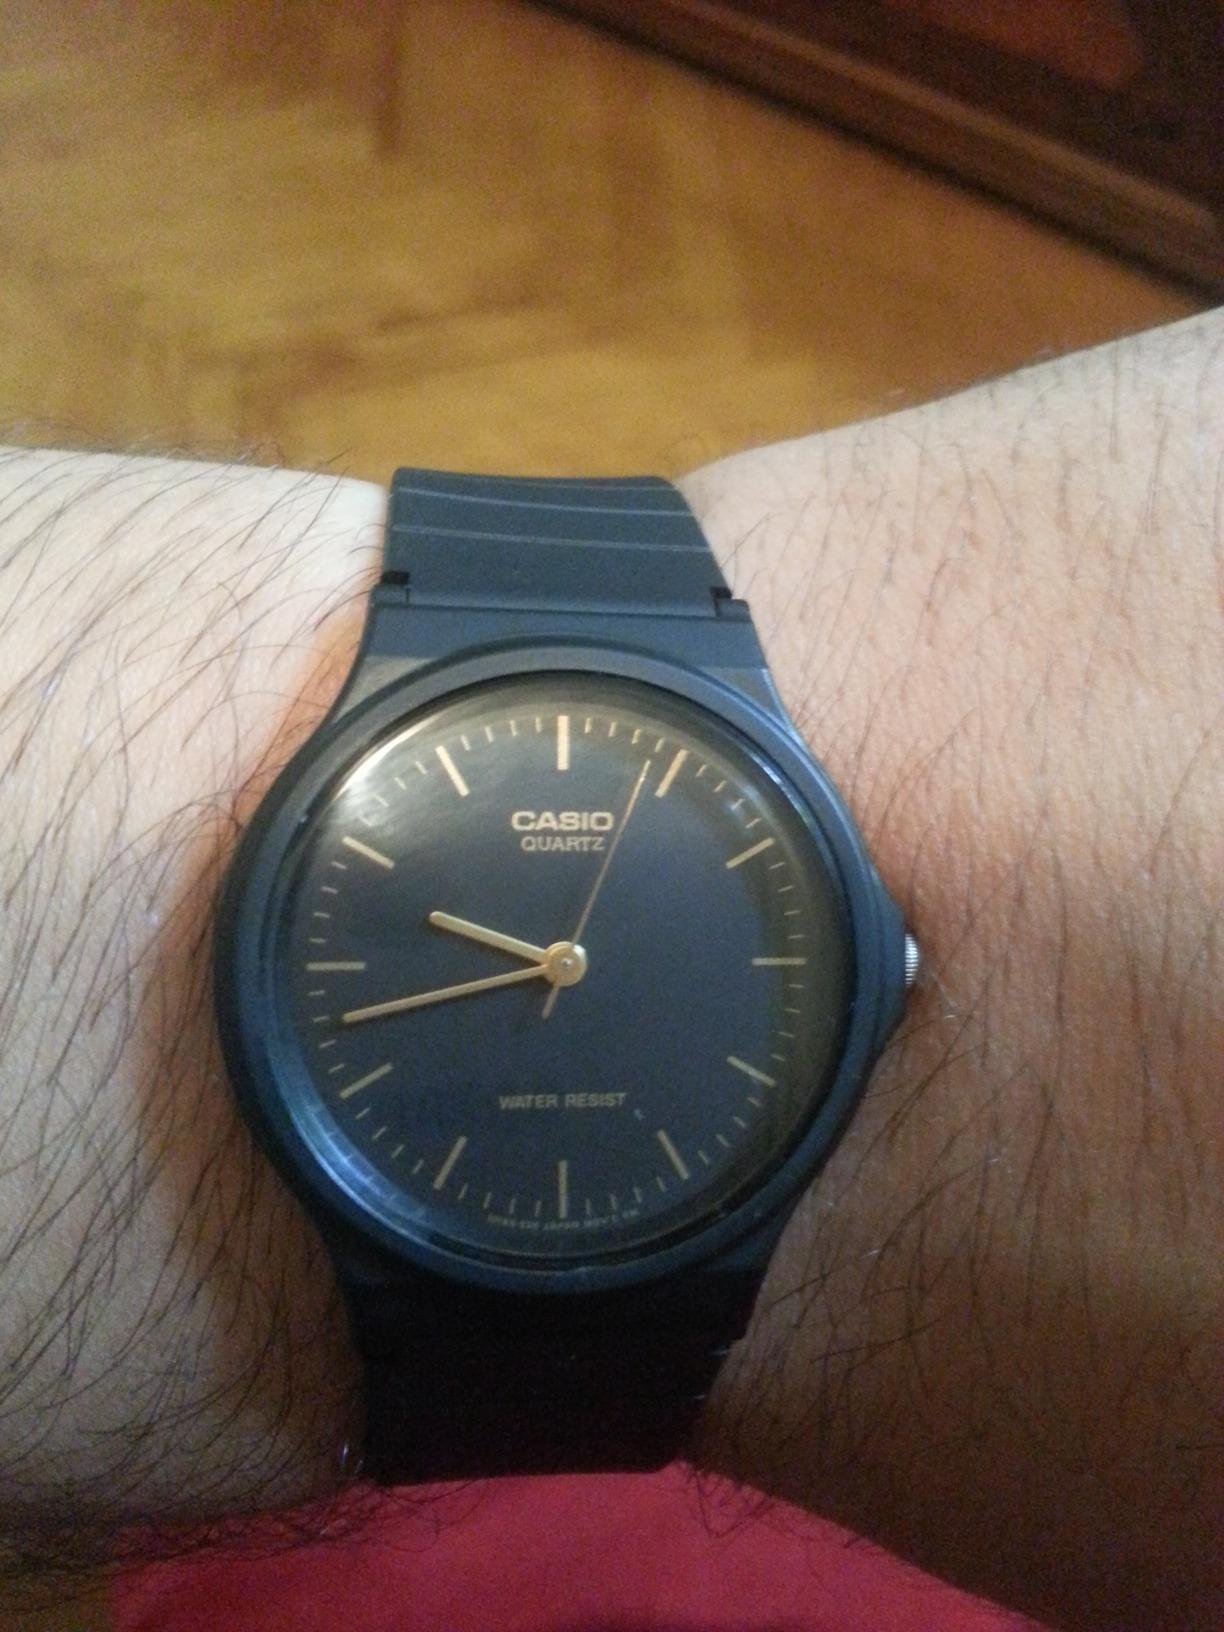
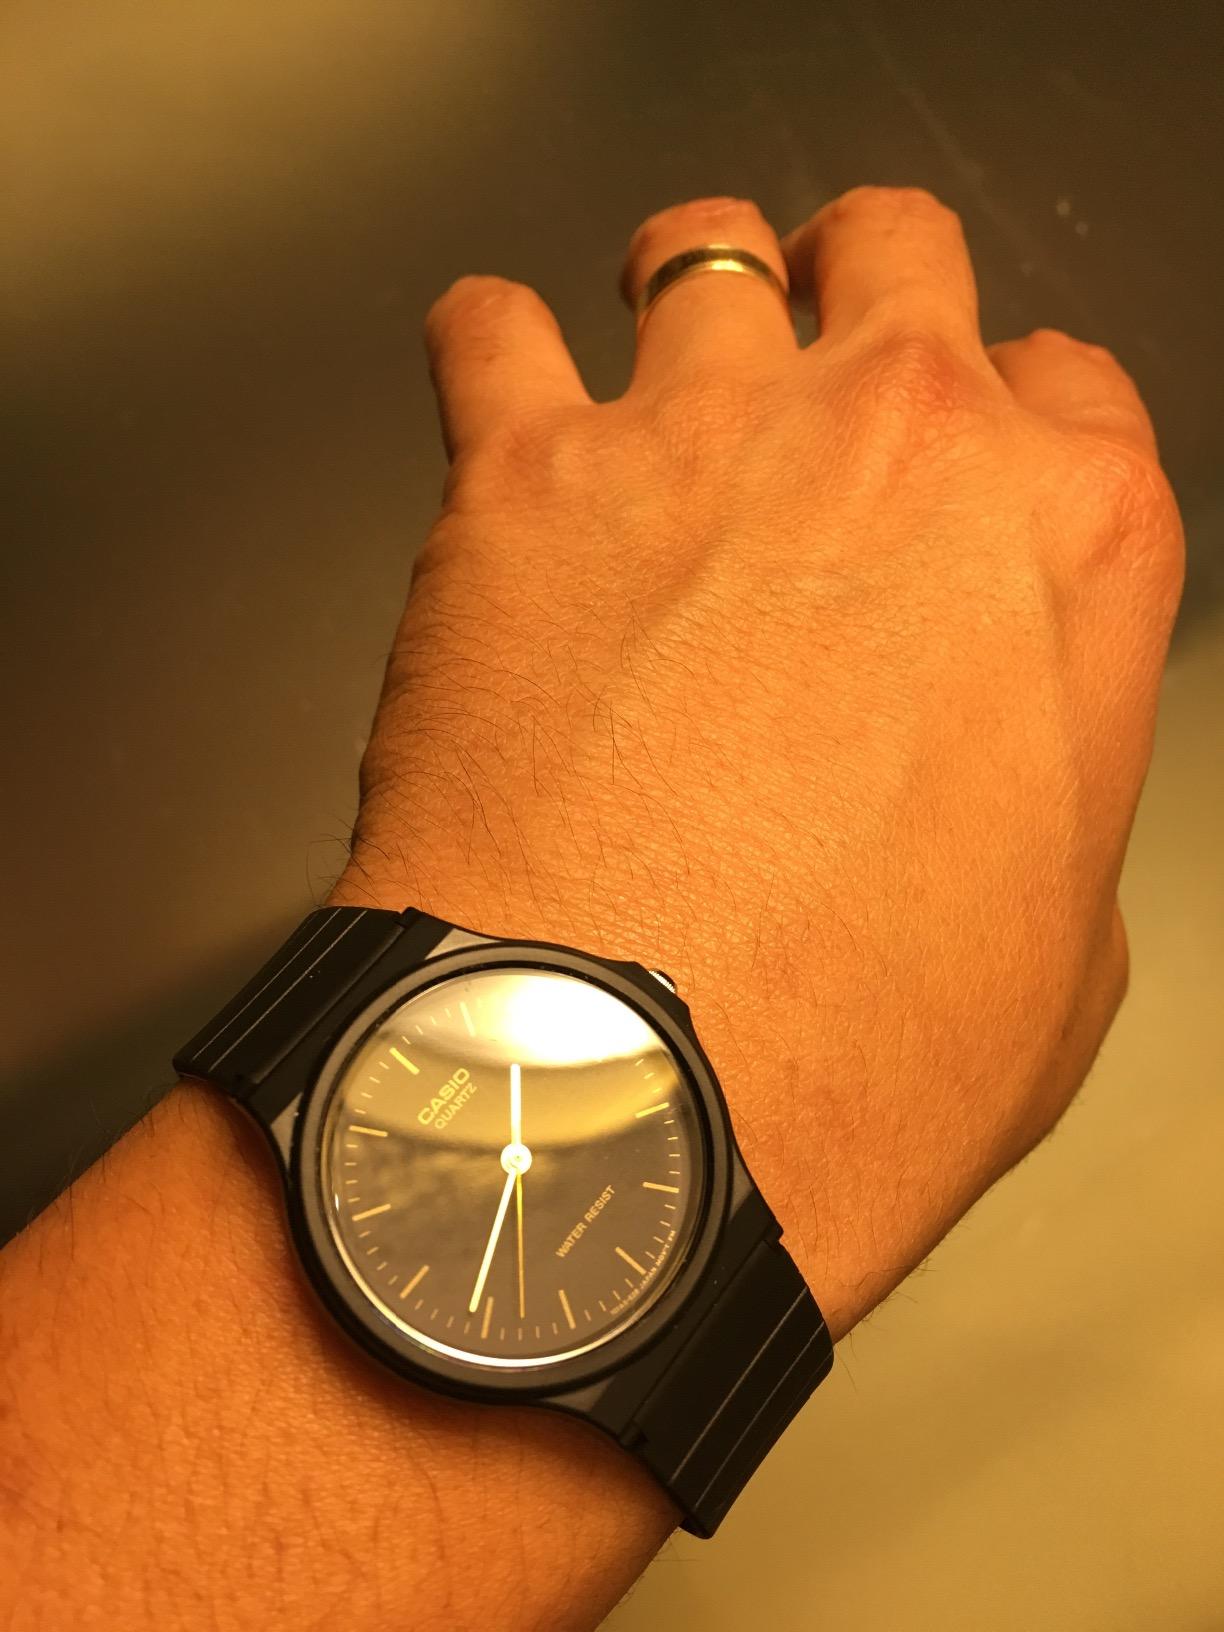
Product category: accessories_watch
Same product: yes